Tank

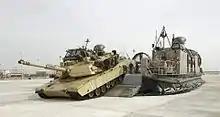
M1 Abrams offloading from Landing Craft Air Cushioned vehicle.

Some armoured recovery vehicles (often tracked, tank chassis-based "tow trucks" for tanks) have dummy turrets and cannons. This makes it less likely that enemy tanks will fire on these vehicles. Some armies have fake "dummy" tanks made of wood which troops can carry into position and hide behind obstacles. These "dummy" tanks may cause the enemy to think that there are more tanks than are actually possessed.